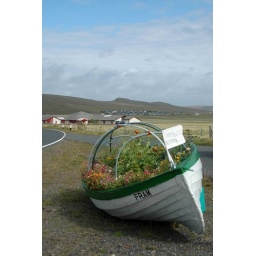
Boat as flower tub in Baltasound, Unst